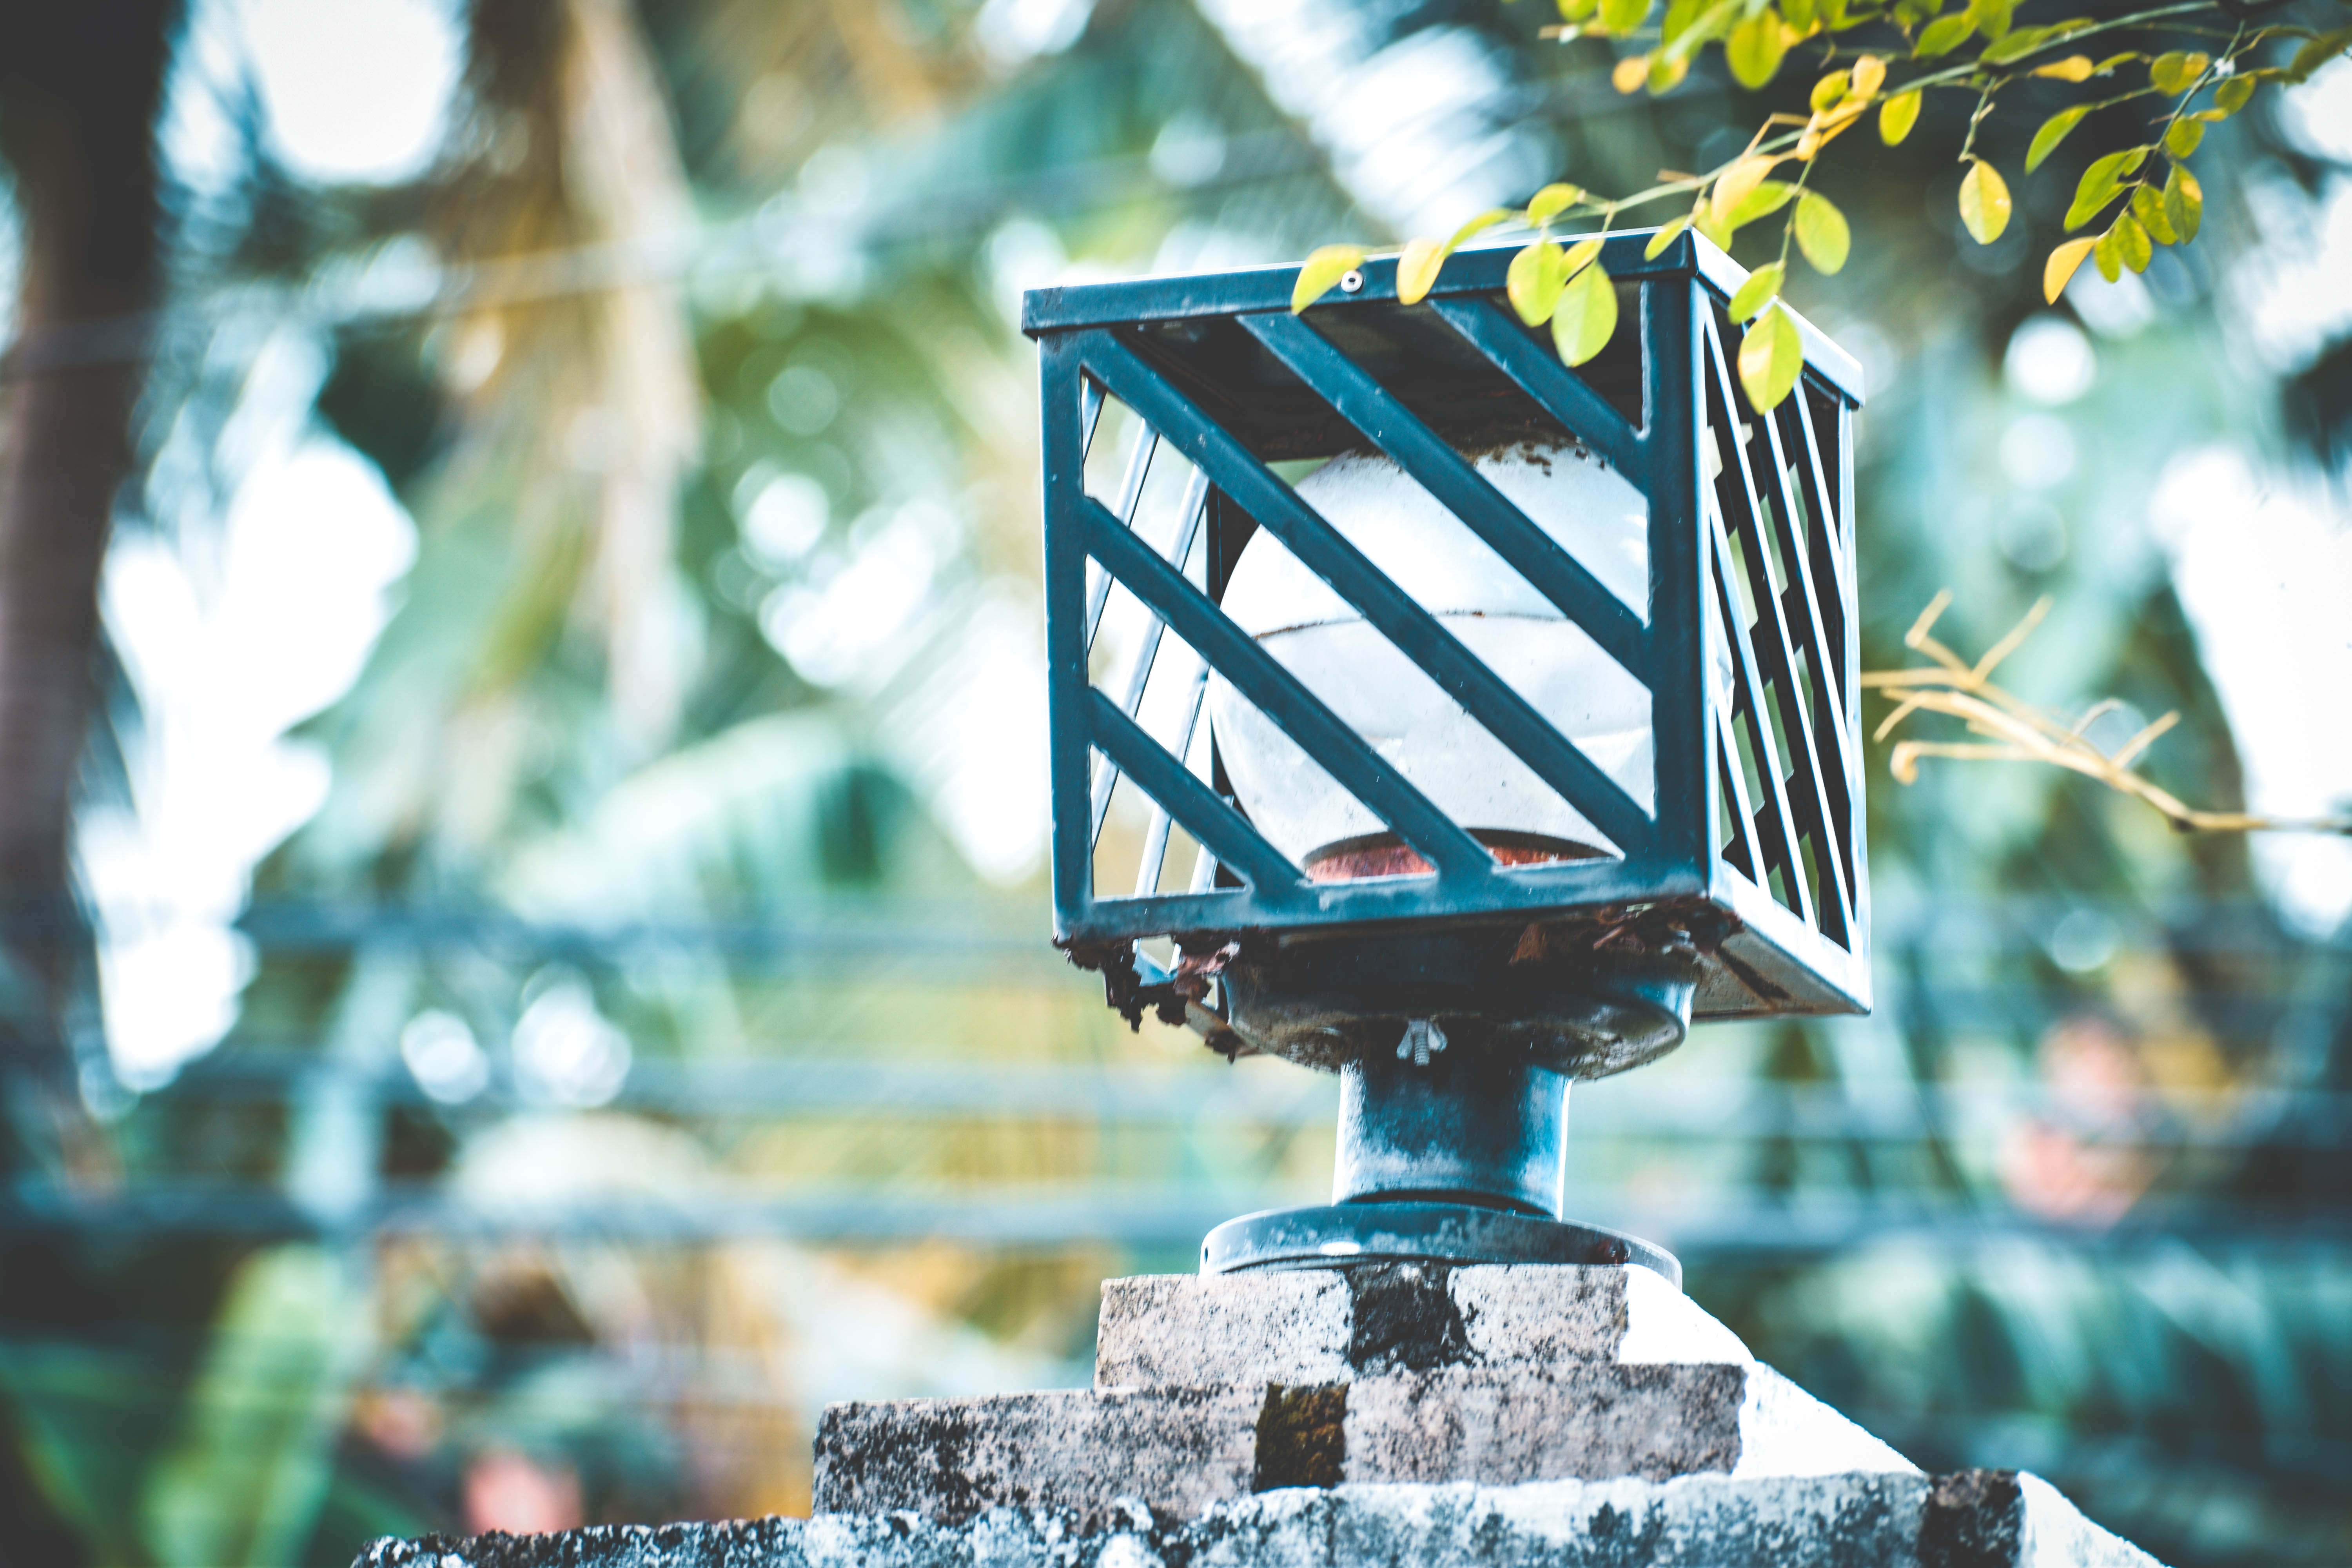
bird feeder, tree, photography, plant, window, glass